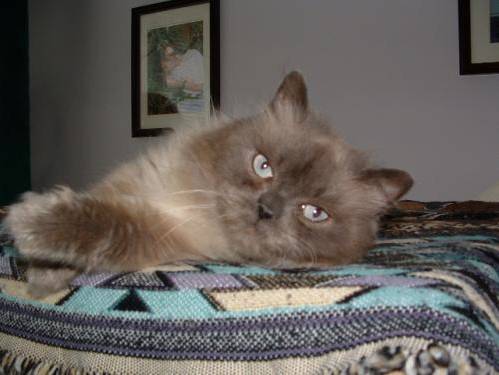
Label: cat